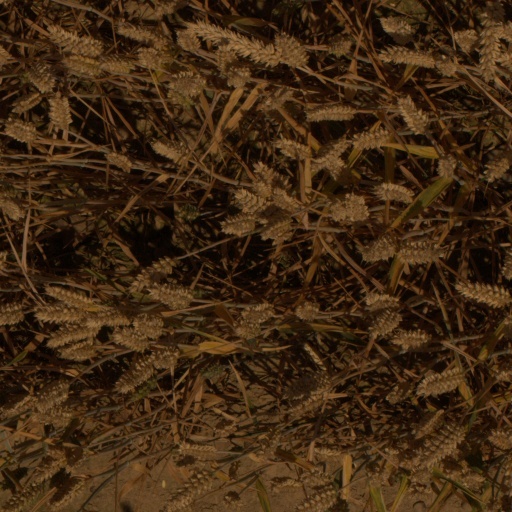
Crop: wheat